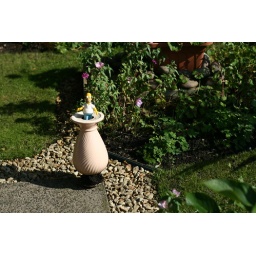
Homer stands in the plant pot in the hope he'll grow a bit 254/365